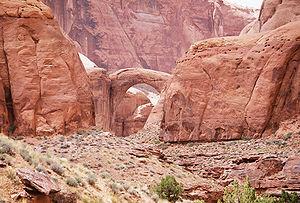
Le monument national de Rainbow Bridge est un monument national américain administré par le Glen Canyon National Recreation Area. Il abrite le plus grand pont naturel du monde. Située à l'extrémité du lac Powell au sud de l'Utah, le pont mesure près de 84 mètres de long, sa hauteur est de 90 m et sa largeur de 10 m. Le site est un lieu sacré pour les indiens d'Amérique et par respect pour leurs croyances, nul ne doit s'en approcher ou passer dessous.